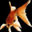
Label: aquarium_fish